Rosehaugh House

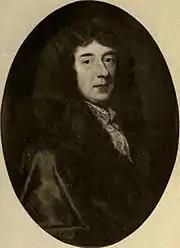
George Mackenzie of Rosehaugh, painting by Godfrey Kneller

Rosehaugh House was an estate located near the village of Avoch in the Highland council area of Scotland. It consisted of a manor house, gardens, parkland, agricultural land, and several outlying buildings. The property has been documented since the 14th century and was one of the estates of the regionally dominant Mackenzies. In the 17th century, the lawyer and later Lord Advocate George Mackenzie of Rosehaugh resided there, known for his role in witch trials. He built the earliest documented manor house there. The Mackenzie family inherited Rosehaugh as their seat. James Fletcher, a merchant, acquired Rosehaugh in the 1860s after the insolvency of James Mackenzie, 6th Baronet. Fletcher modernised and expanded agricultural and livestock activities at Rosehaugh. In 1953, following the death of his son's widow, an insurance company purchased the estate for commercial purposes.